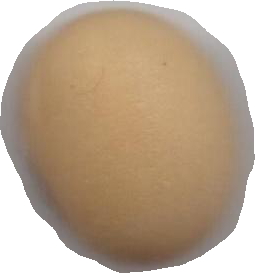
Variety: Anjasmoro